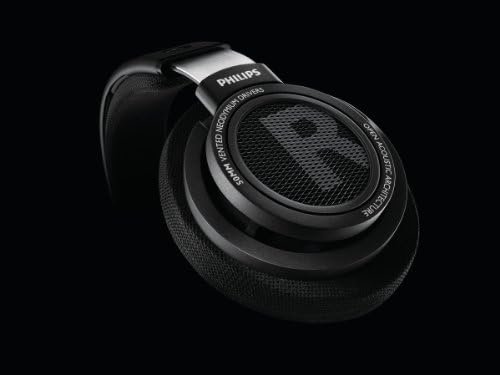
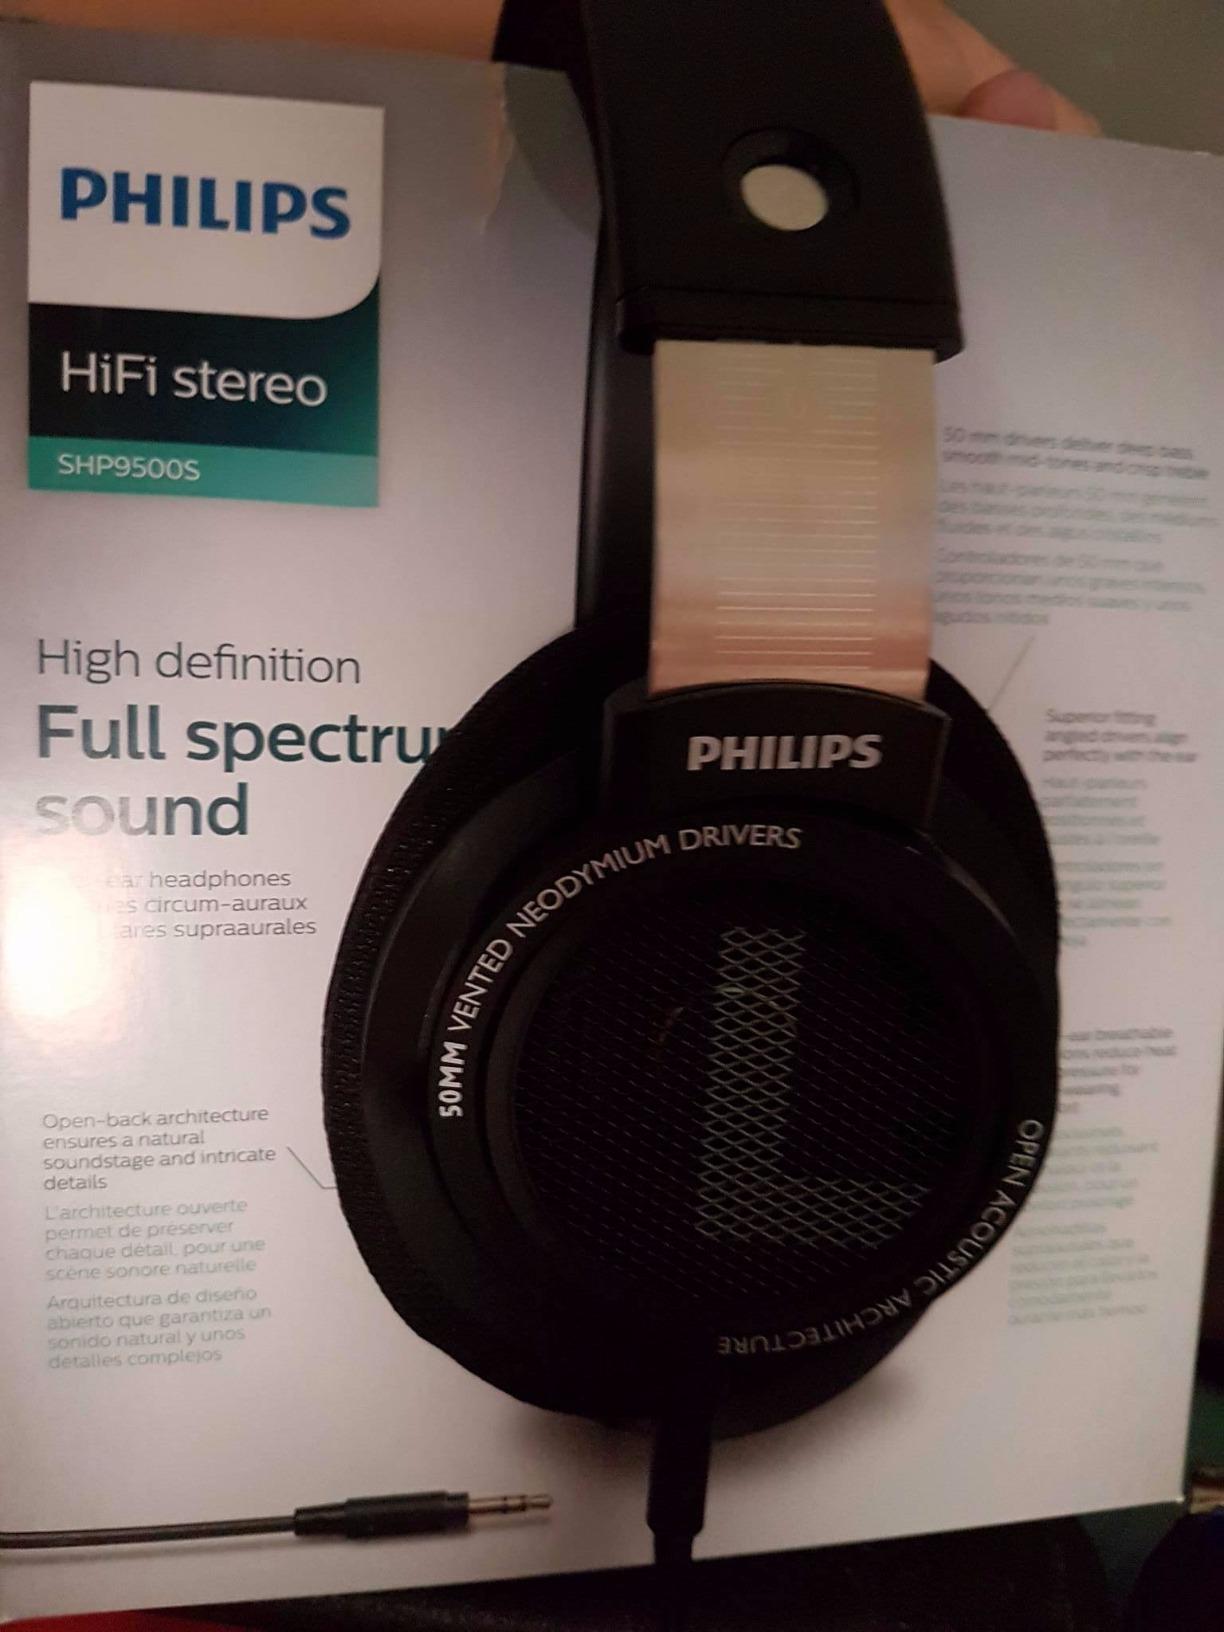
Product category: headphones
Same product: yes